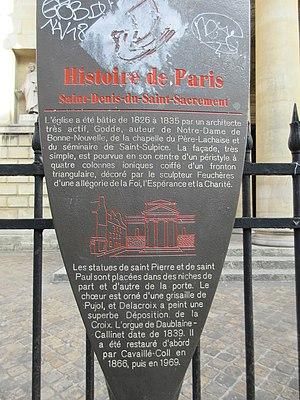
Panneau Histoire de Paris
La rue de Turenne est une voie de Paris située en plein cœur du quartier du Marais dans les 3ᵉ et 4ᵉ arrondissements.
Les panneaux « Histoire de Paris » sont des panneaux d'information installés dans les rues de Paris devant certains des monuments parisiens.
L'église Saint-Denys-du-Saint-Sacrement, située 70 rue de Turenne dans le 3ᵉ arrondissement de Paris.